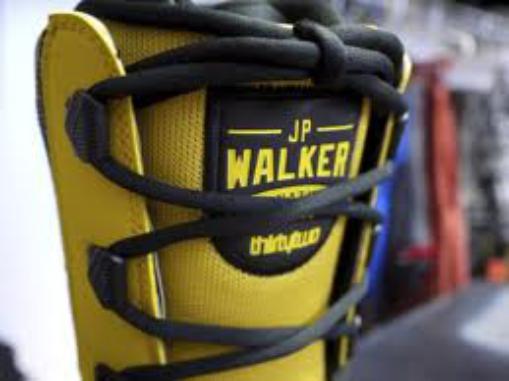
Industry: Food